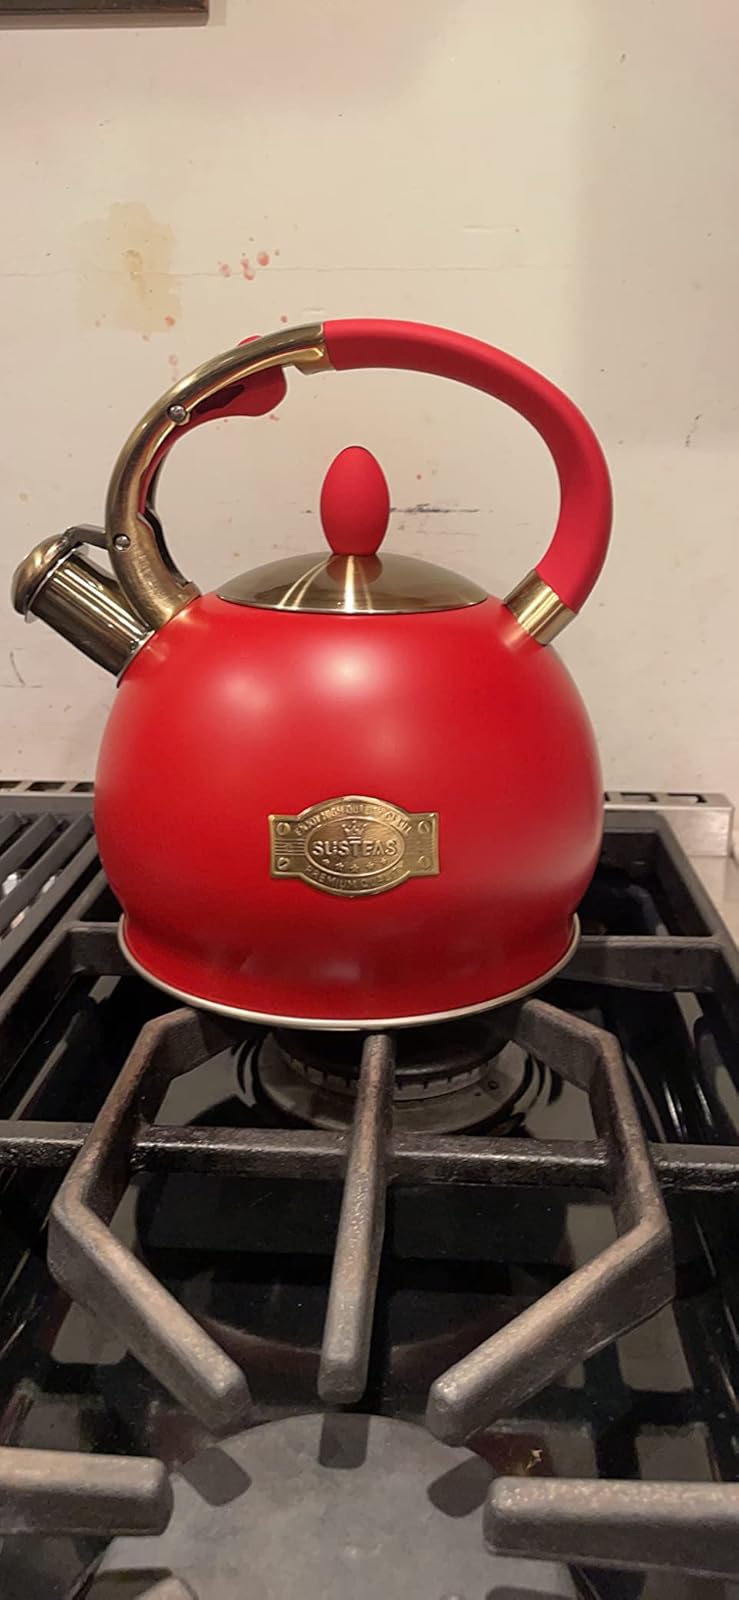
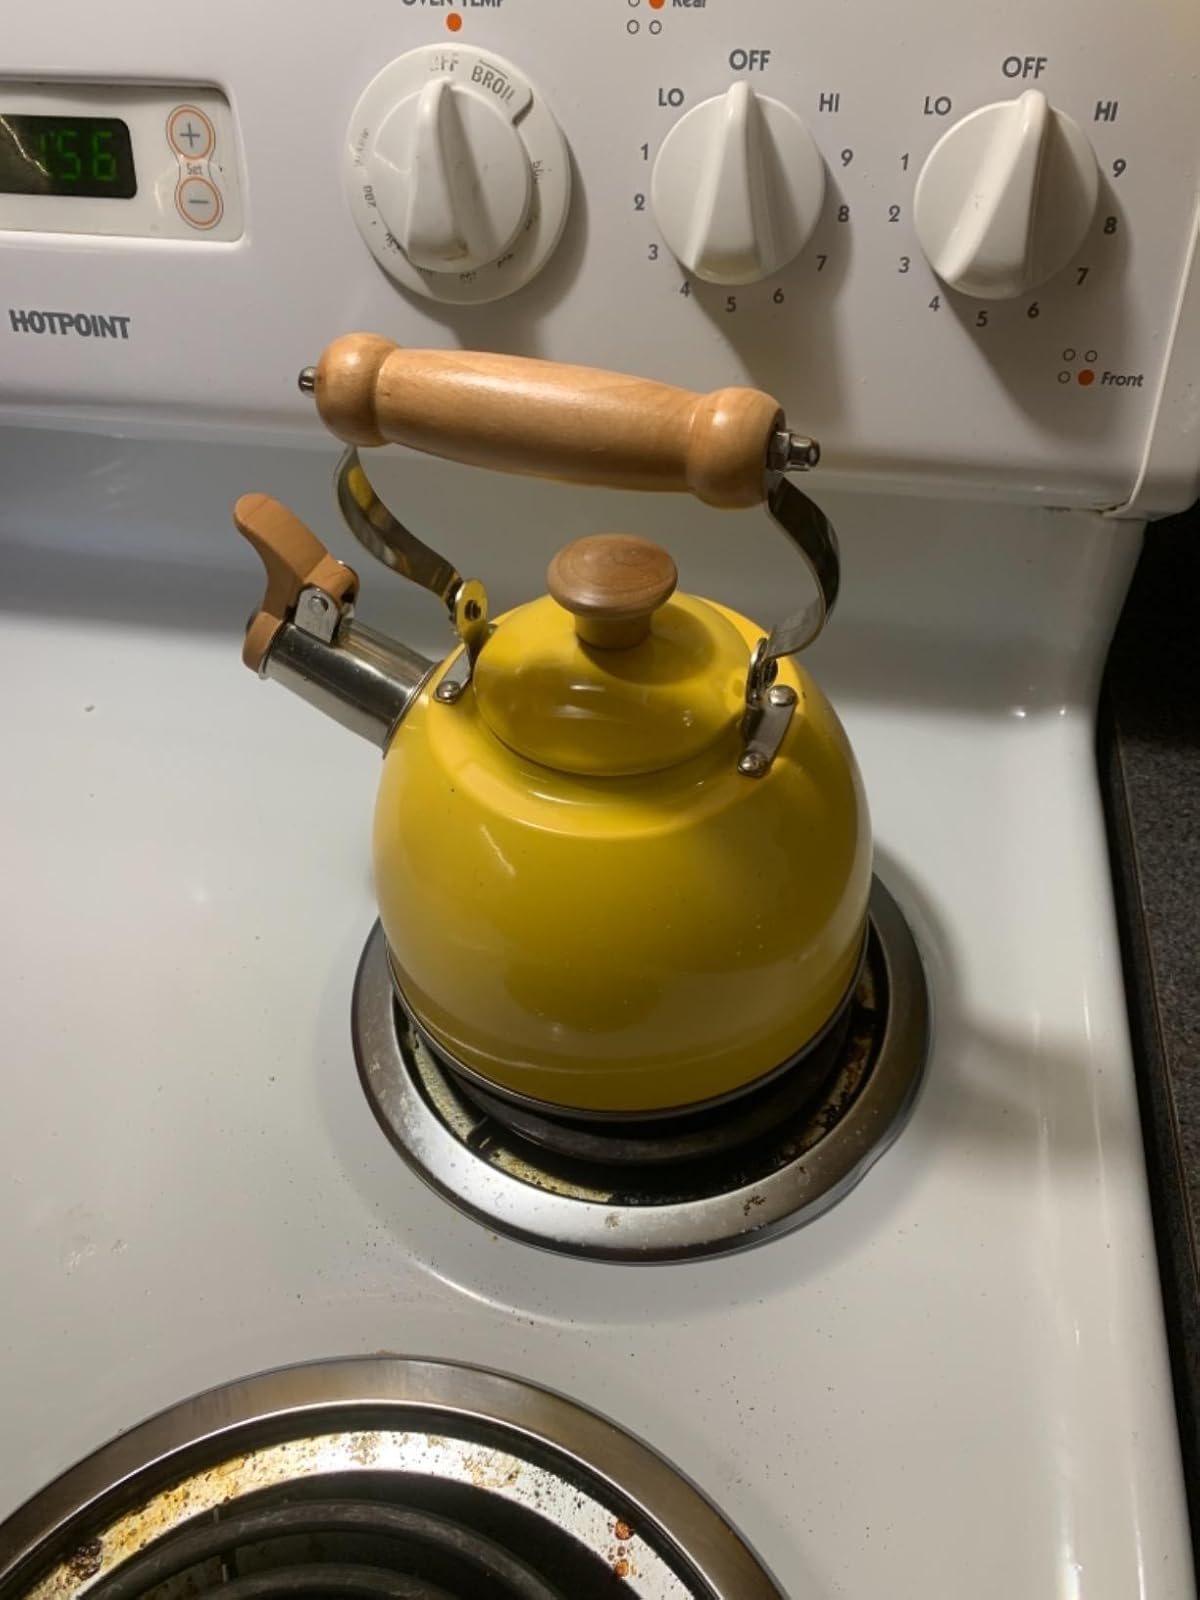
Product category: items_kettle
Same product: no